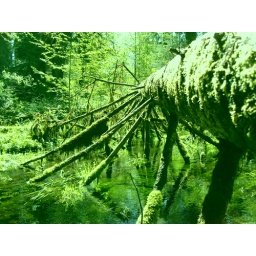
tree dipped in water